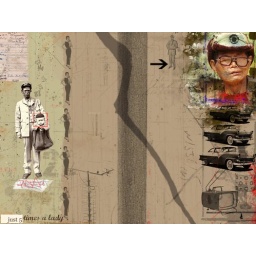
man with 2 glasses mr.postman with little child in his bag